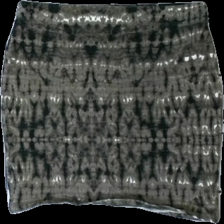
View: back
Type: Skirt
Category: Ladies
Brand: Fbsisters (New Yorker)
Colors: Green, Black, White, Multicolor
Material: 100% cotton
Pattern: Other
Cut: Regular, C-collar
Size: M
Season: All
Price range: 50-100
Recommended usage: Reuse